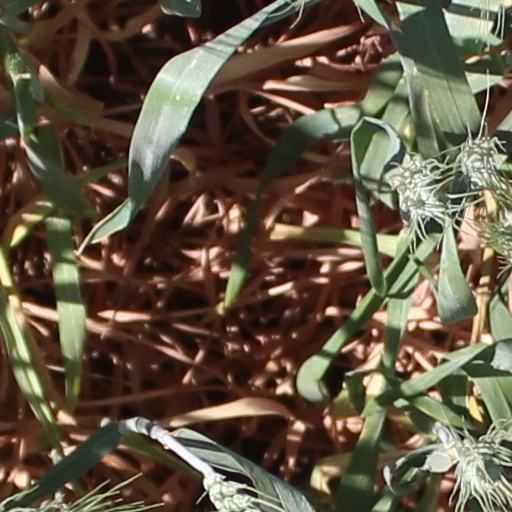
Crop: wheat